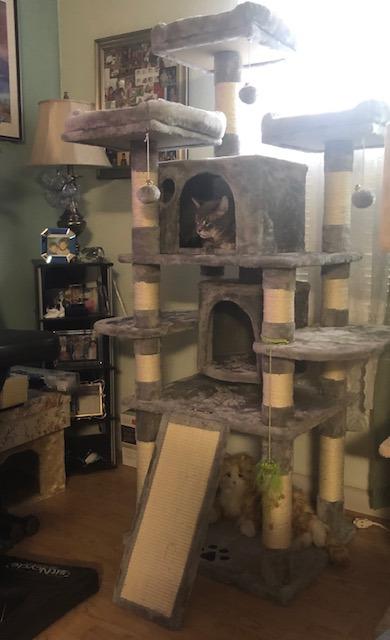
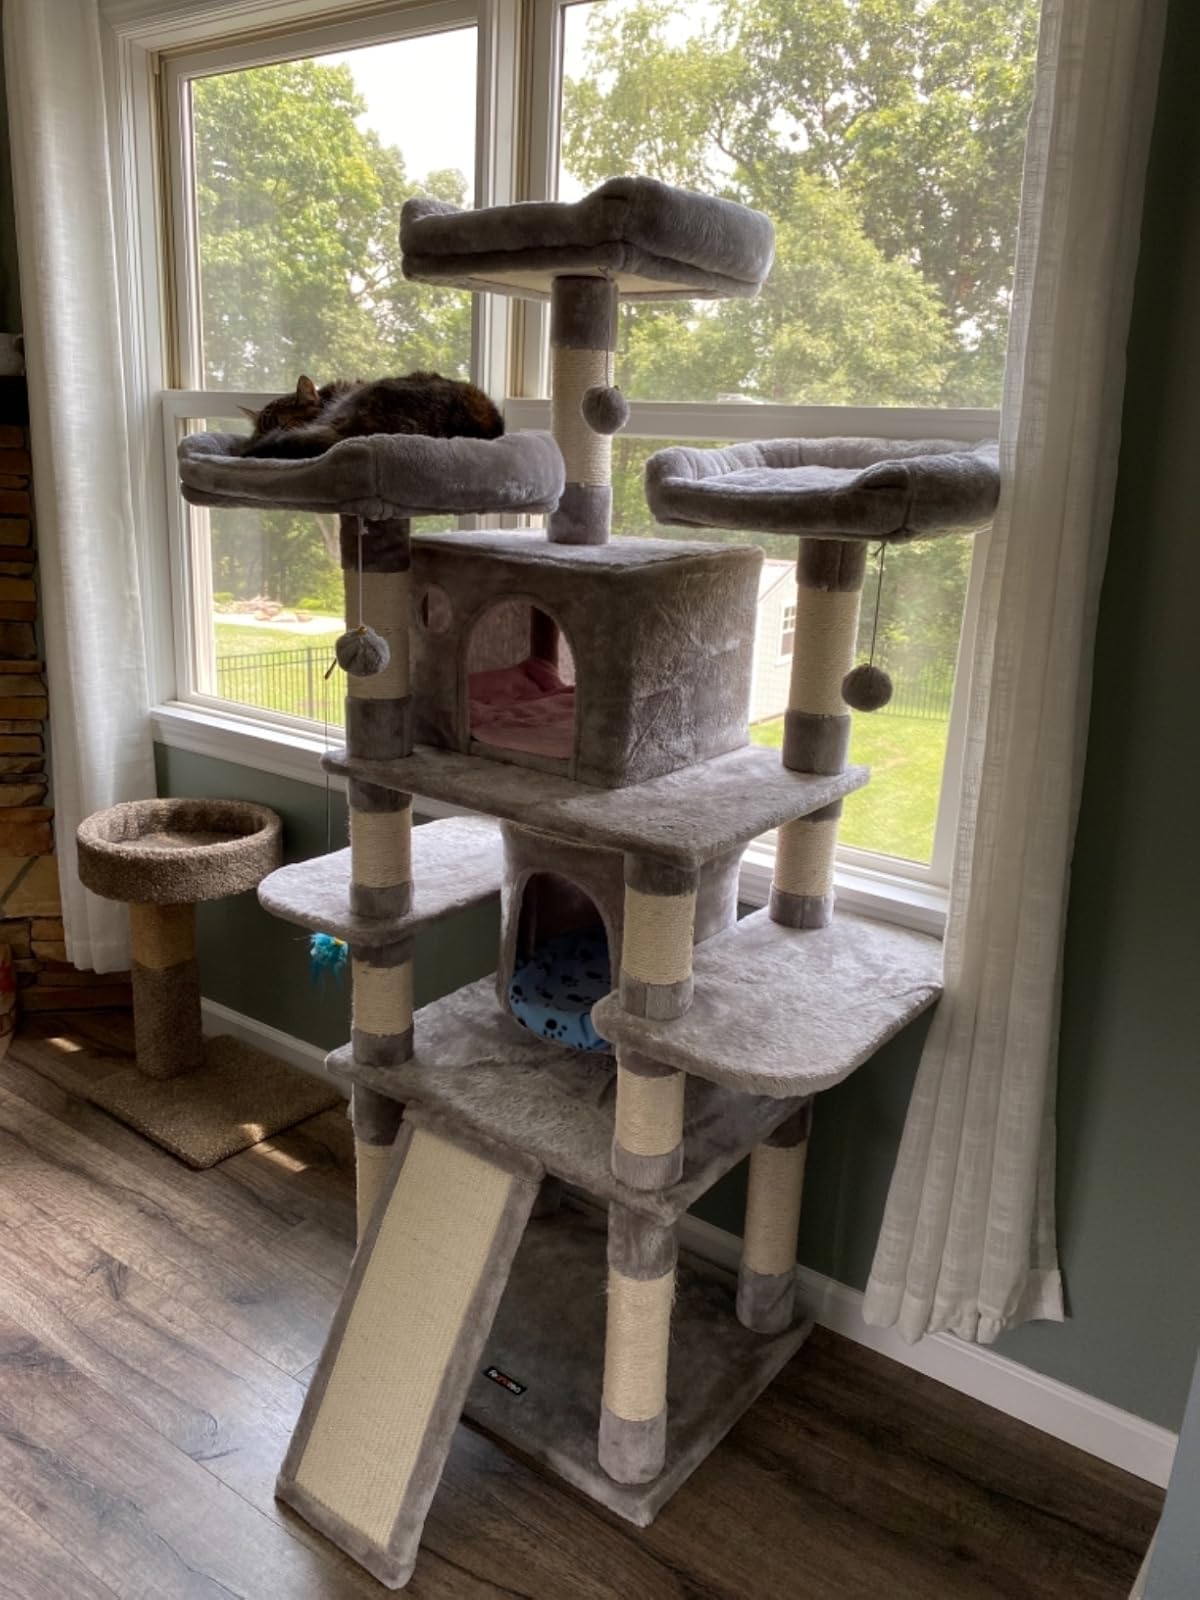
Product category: items_cat tree
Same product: yes